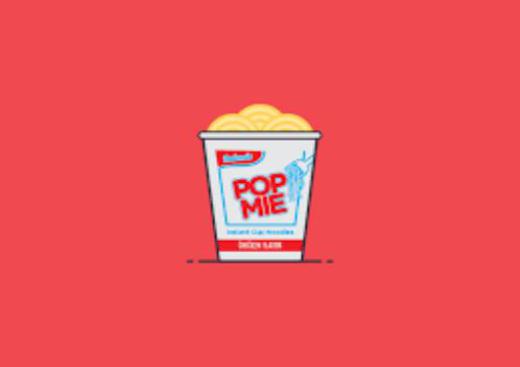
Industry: Food